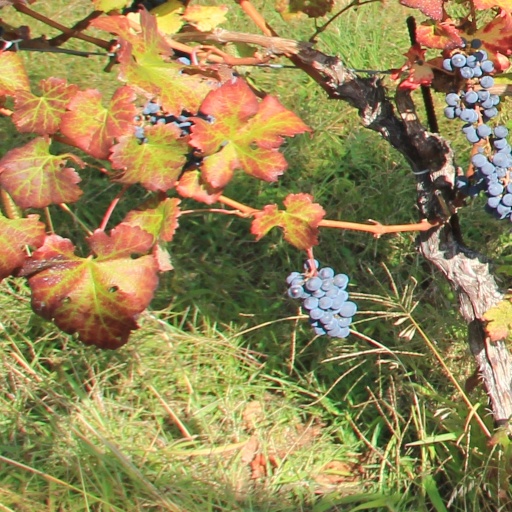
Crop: grape